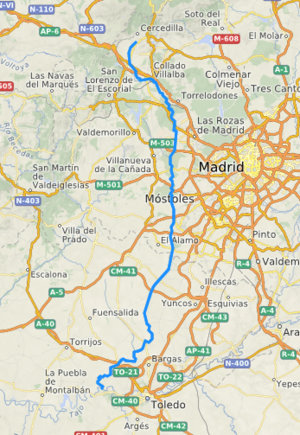
carte réalisée sur umap This map was created from OpenStreetMap project data, collected by the community. This map may be incomplete, and may contain errors. Don't rely solely on it for navigation.
Le Guadarrama est une rivière d'Espagne, affluent du Tage.